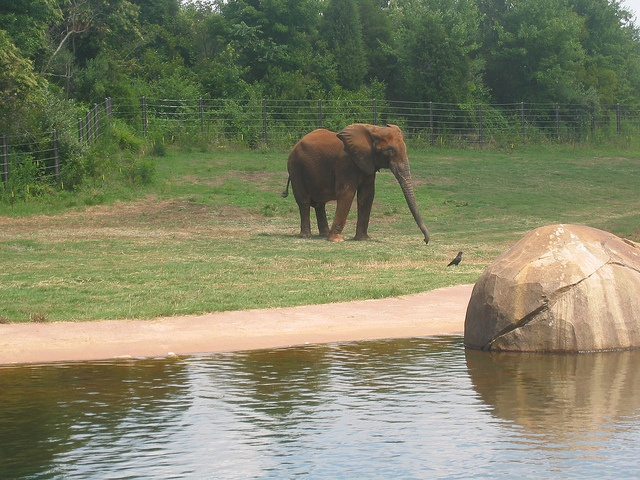
A elephant inside of a zoo enclosure by water.
An elephant is walking in a fenced preserve.
An elephant standing on a field by a bird and water.
An elephant standing next to a body of water.
an elephant on a grass field by some water